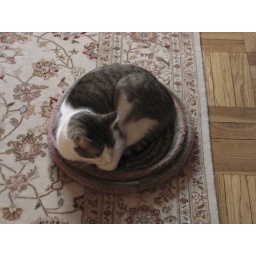
Barney in felted cat bed